Gogar

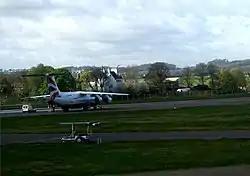
Castle Gogar seen across the airport runway

There are a number of large 18th-century and 19th-century villas in the area – including Gogarbank, Over Gogar, and Gogar Park House.